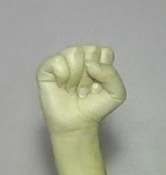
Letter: saad